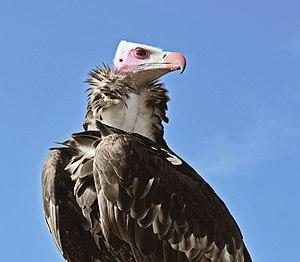
Vautour à tête blanche
Le Vautour à tête blanche est une espèce de rapaces de la famille des Accipitridae. C'est la seule espèce du genre Trigonoceps.